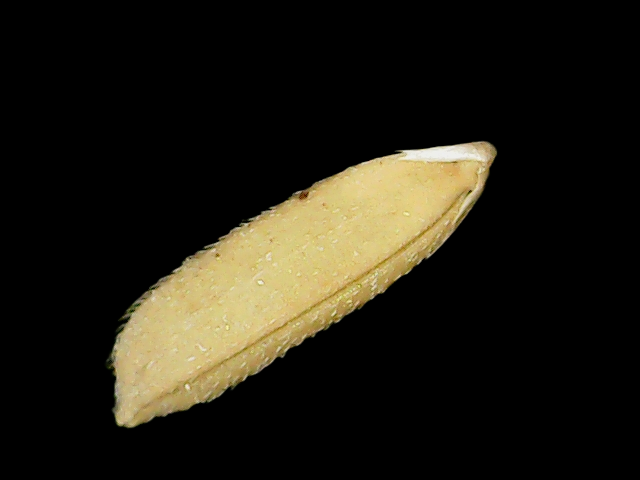
Rice variety: Binadhan16